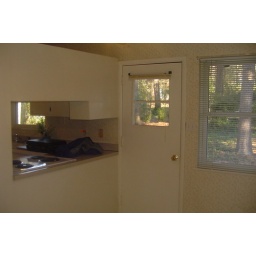
The cabinet above the stove is a fire hazard and needs to come down. I need a range hood anyway.